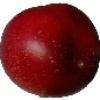
Label: Nectarine 1